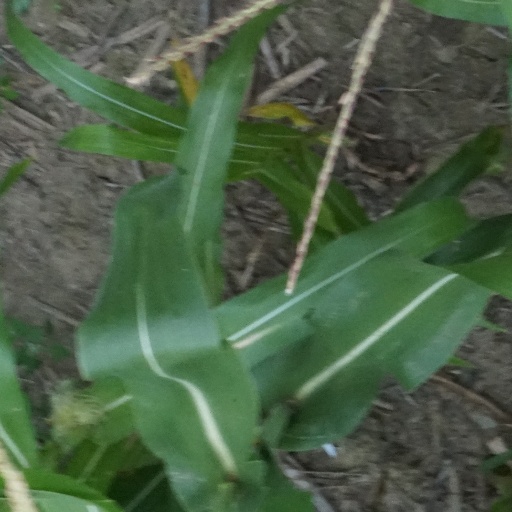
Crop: maize; corn